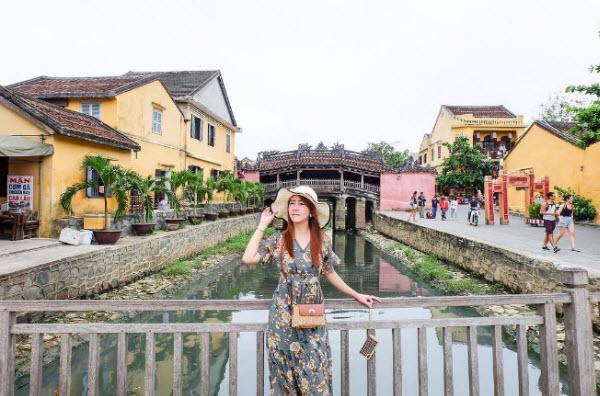
người phụ nữ đội nón đeo túi xách đang đứng ở trên một cây cầu